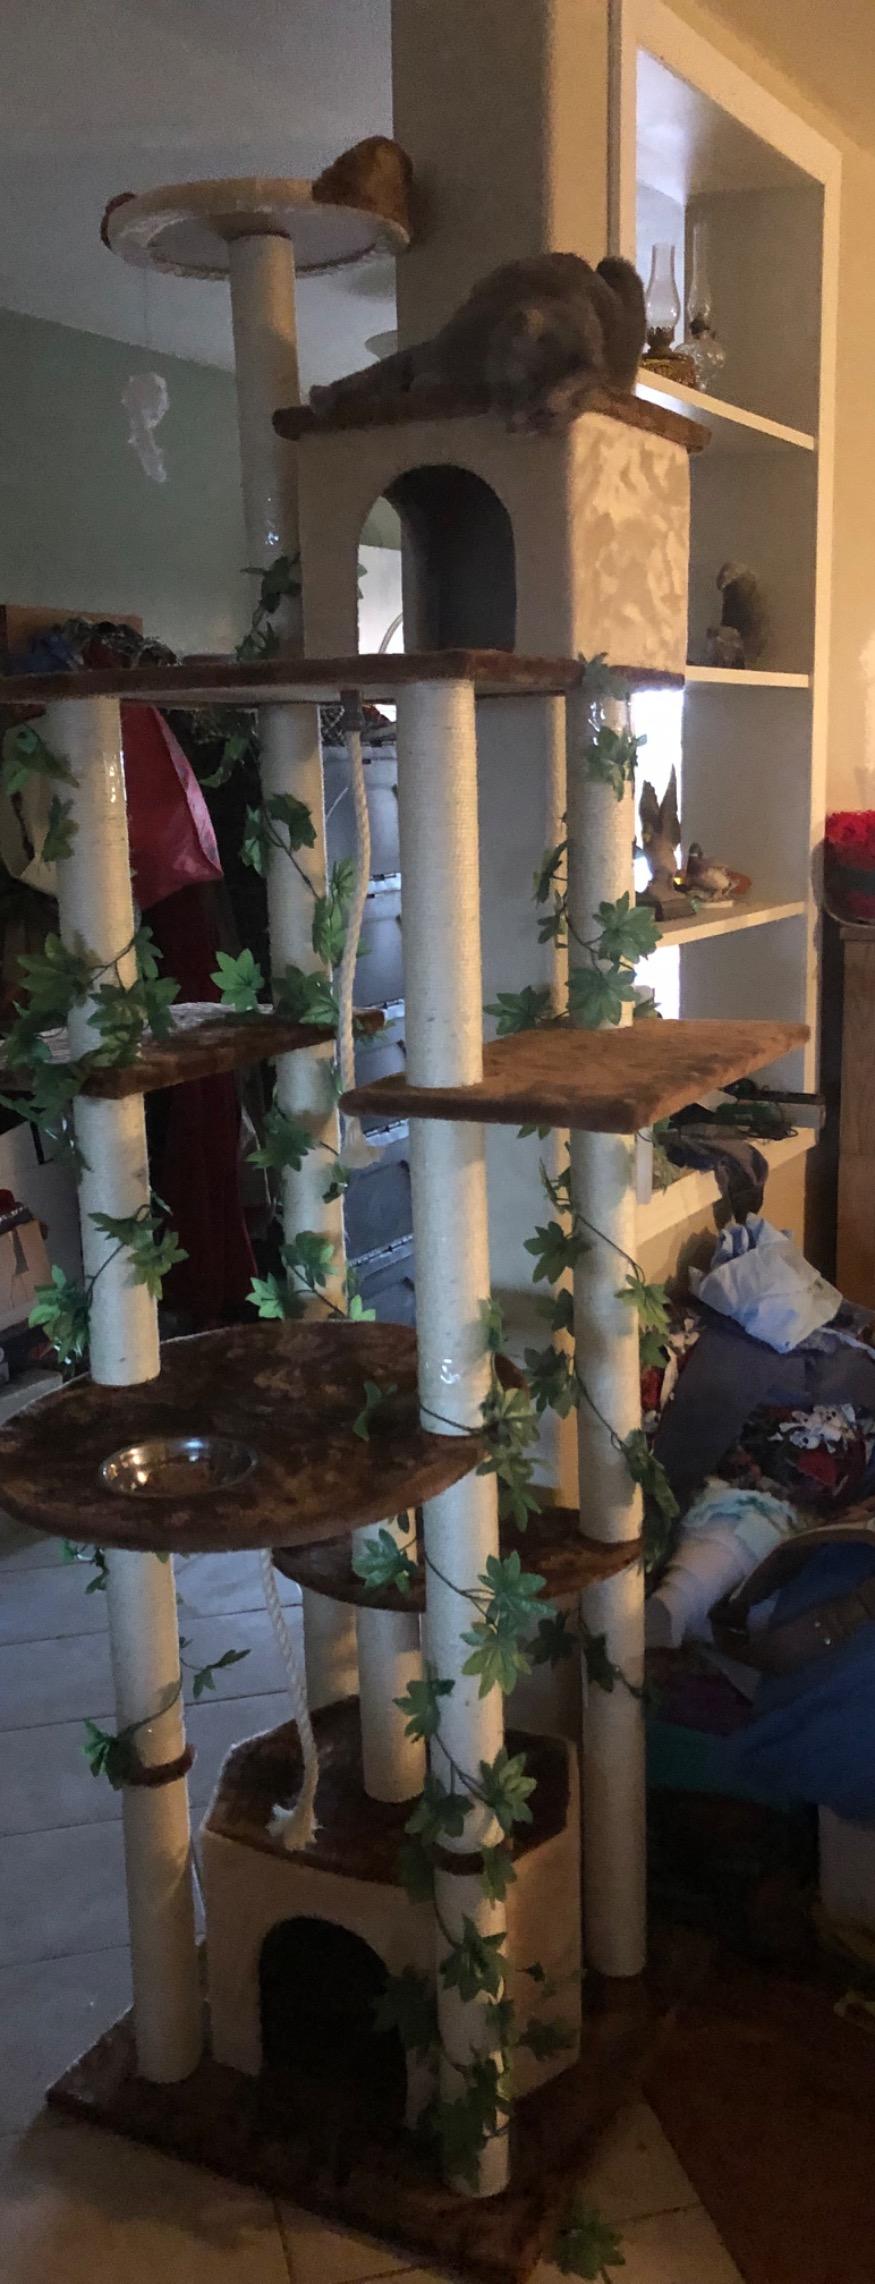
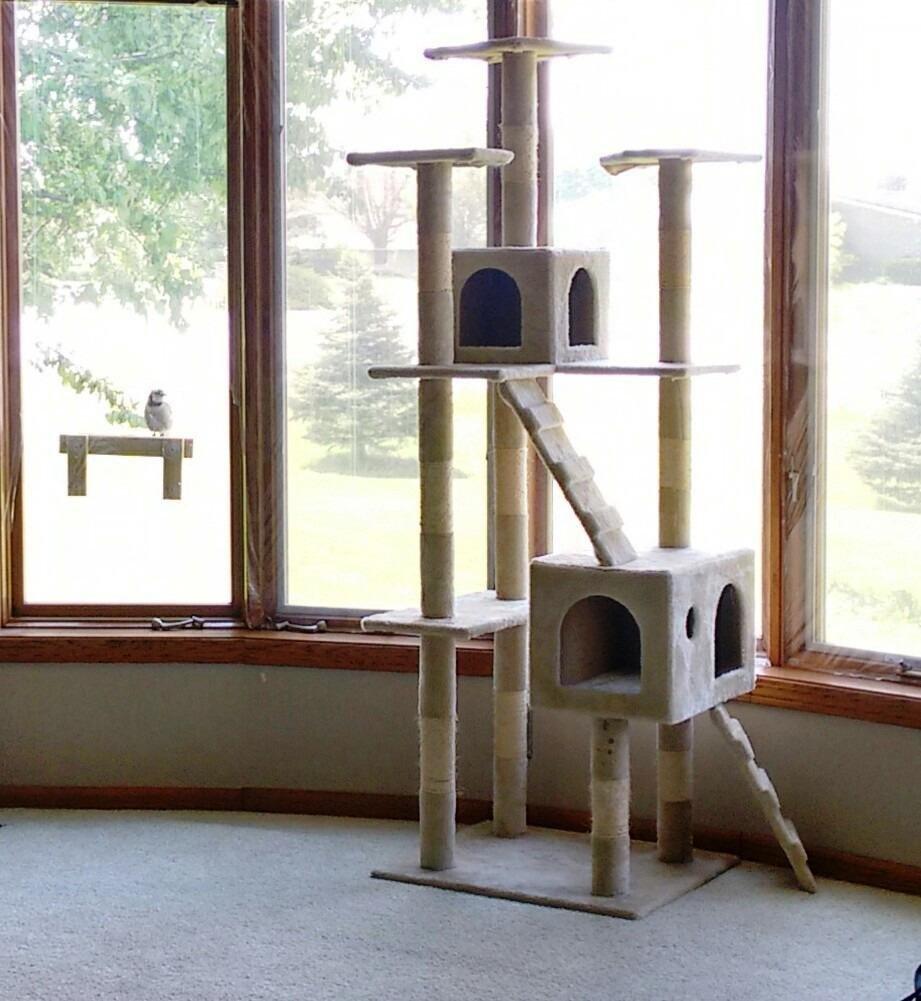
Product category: items_cat tree
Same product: no